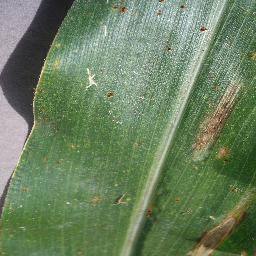
Label: Corn___Northern_Leaf_Blight